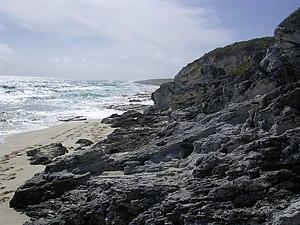
L'île de Long Island est une île de l'archipel des Bahamas.